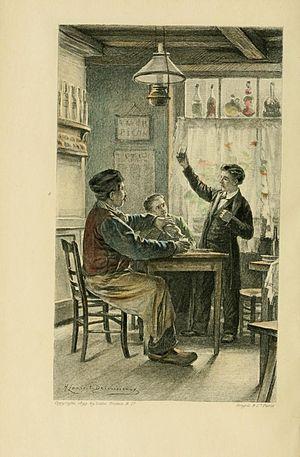
Le Petit Chose est un roman autobiographique publiée par Alphonse Daudet en 1868.